Marquisate of Oristano

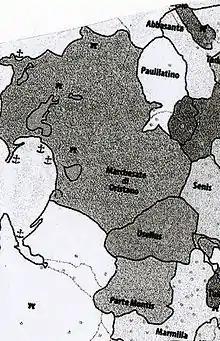
Marquisate of Oristano

The Marquisate of Oristano was a marquisate of Sardinia that lasted from 1410 until 1478